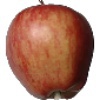
Label: Apple Red 1